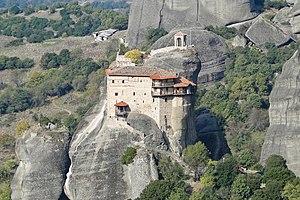
Monastère Agios Nikolaos, Météores, Grèce
Les Météores sont une formation géologique du nord de la Grèce, en Thessalie, dans la vallée du Pénée. Ils abritent des monastères chrétiens orthodoxes perchés au sommet de falaises et pitons rocheux gris, sculptés par l'érosion.
Le monastère Agios Nikolaos Anapausas, est un monastère chrétien orthodoxe ou catholicon, qui fait partie des monastères des Météores, situés en Grèce, dans la vallée du Pénée en Thessalie.